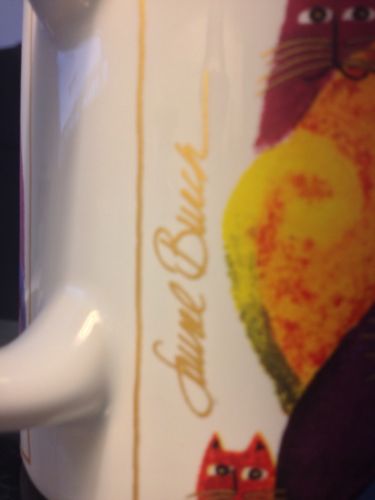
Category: mug